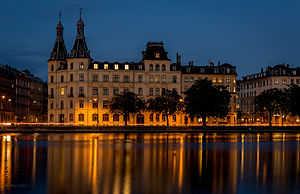
Fredede bygninger i Københavns Kommune, postnummer 13xx
Denne liste over fredede bygninger i Københavns Kommune viser alle fredede bygninger i Københavns Kommune i postnumrene 13xx, bortset fra kirker. Listen bygger på data fra Kulturarvsstyrelsen.